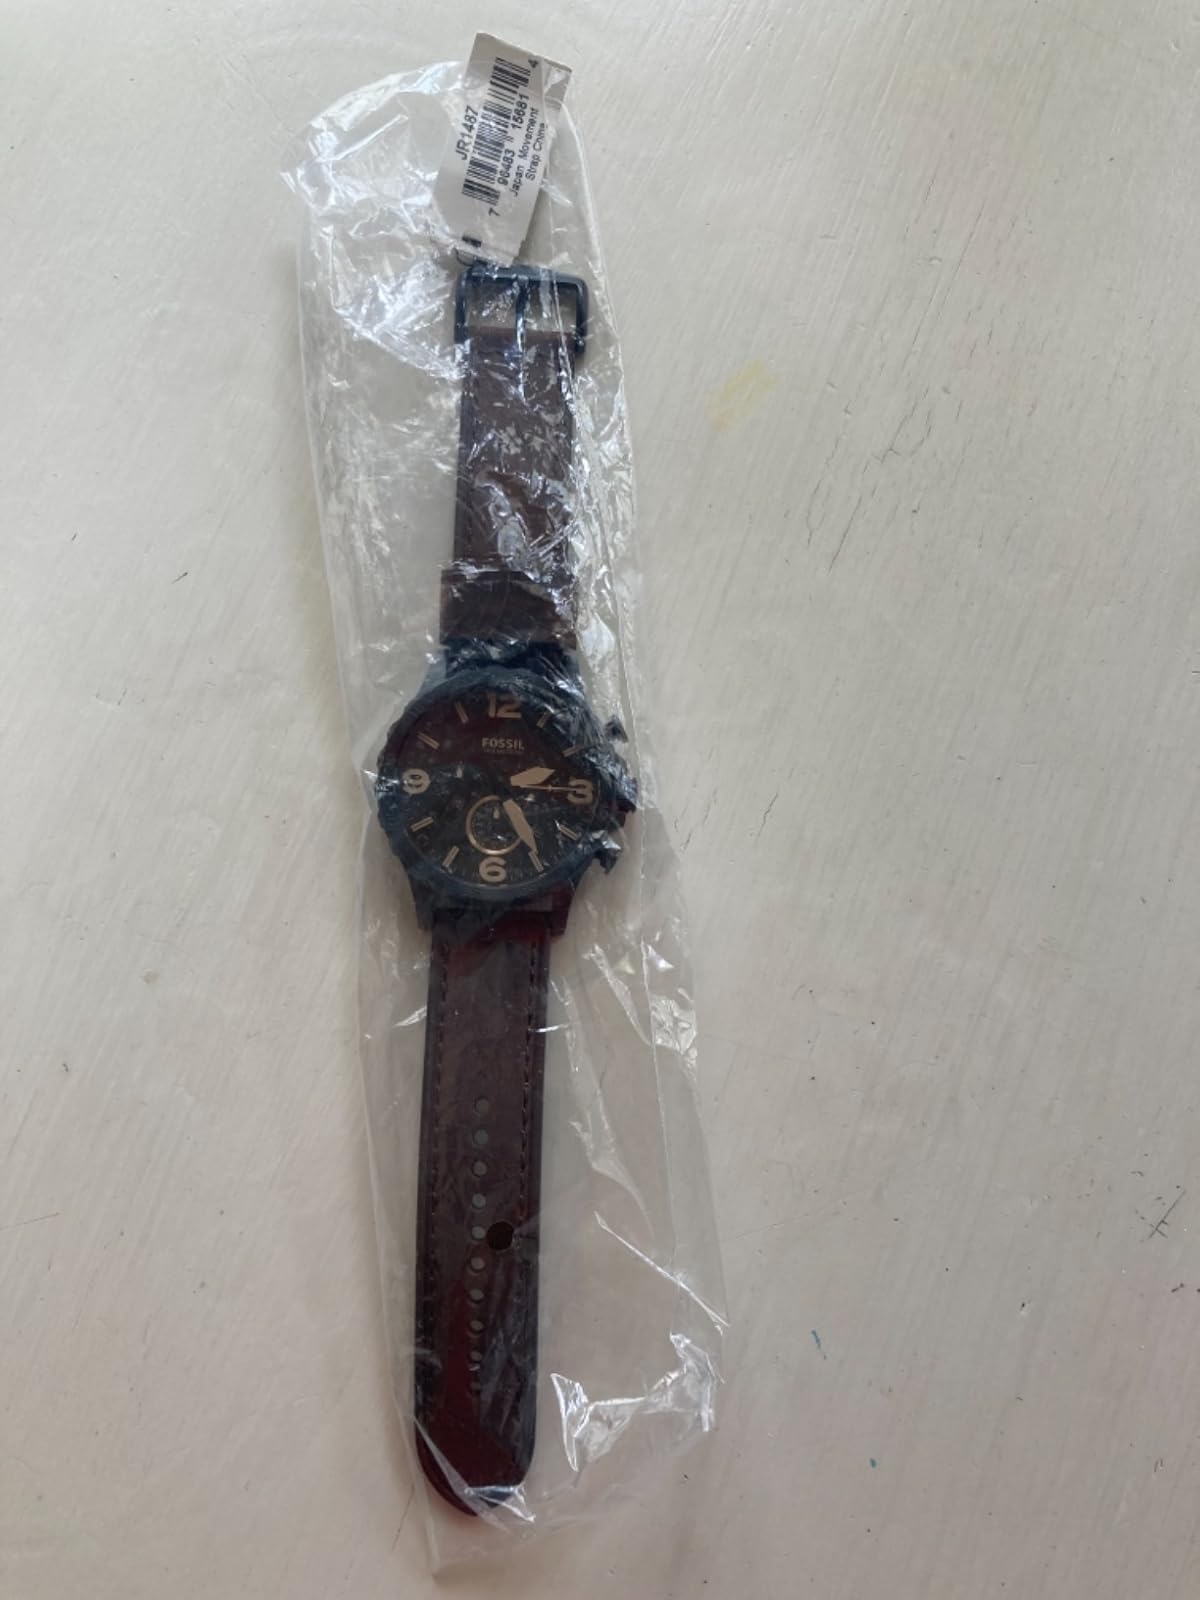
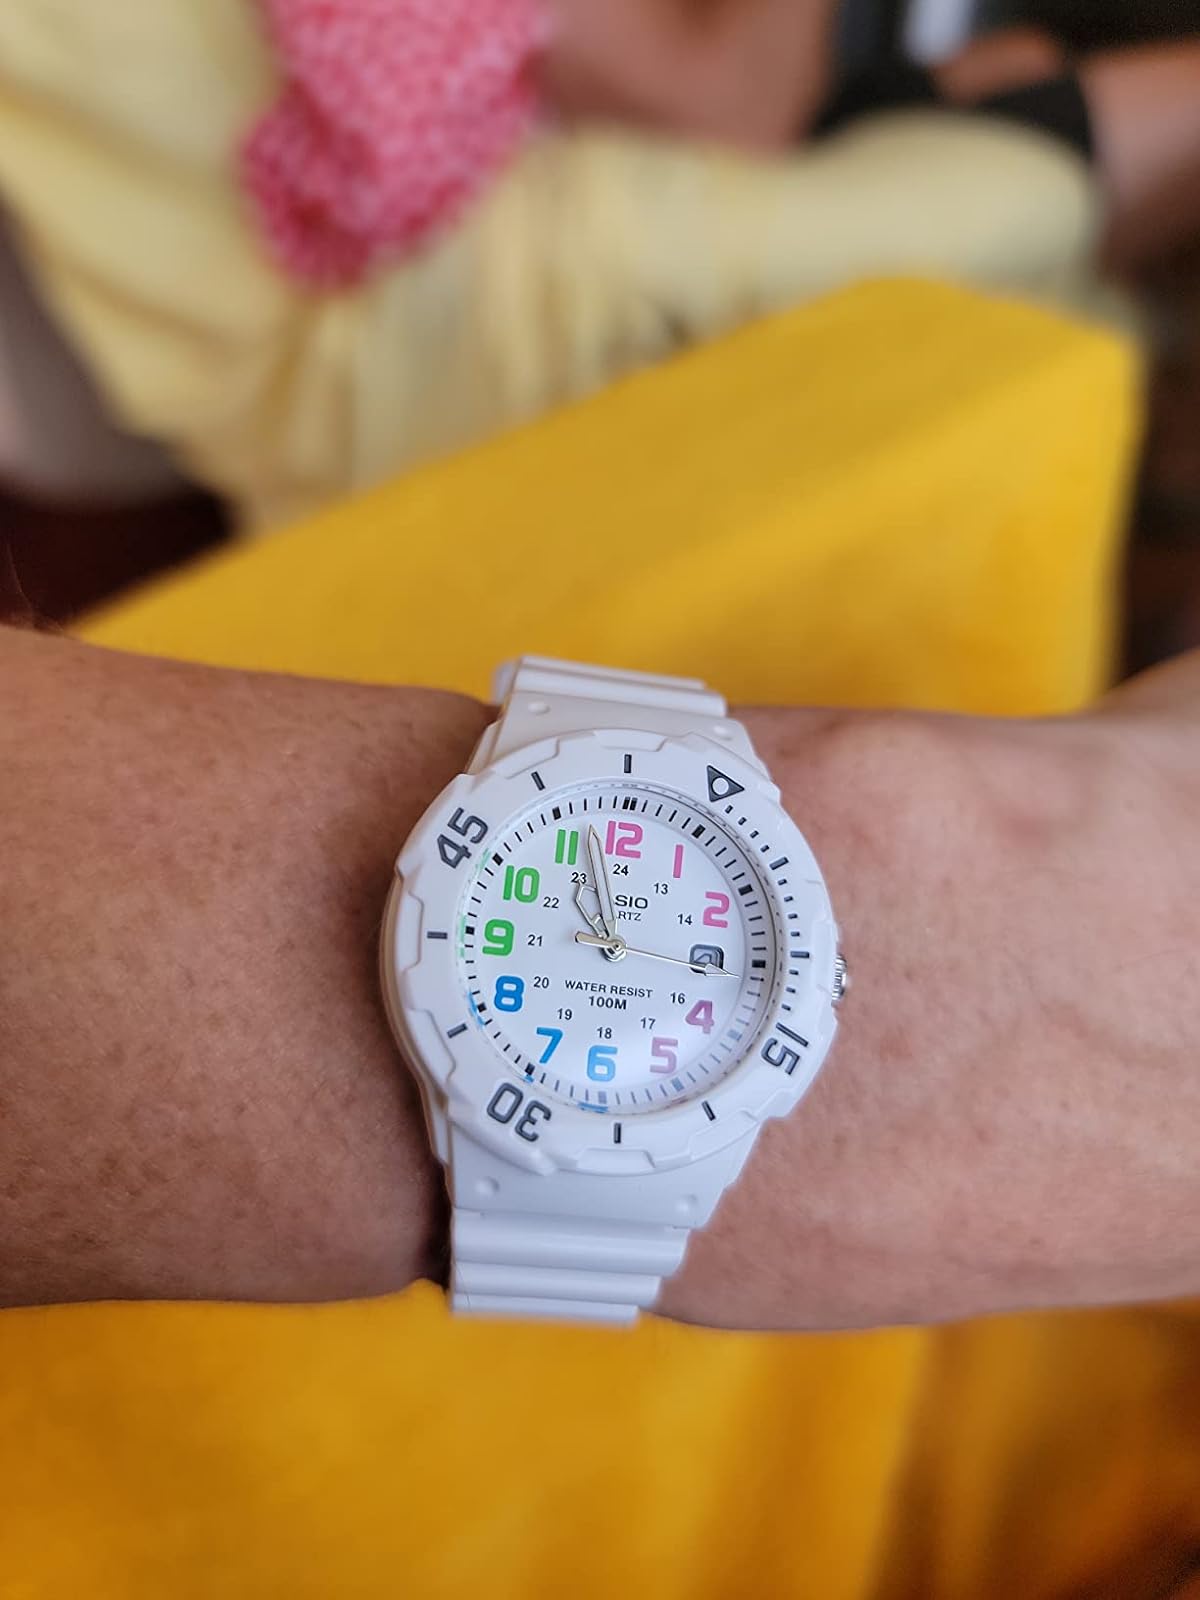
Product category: accessories_watch
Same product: no